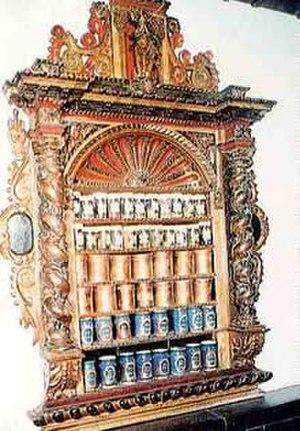
Le Musée municipal de Llívia se trouve à Llívia dans le bâtiment de la mairie, face à l'église.